Yujia Yankou

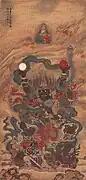
Ming dynasty (1368 - 1644) "Shuilu" ritual painting of the Wisdom King Mahācakra.

In the Qing dynasty (1644 - 1912), Zhuhong was admired by the early Qing emperors for his endeavor to emphasize and encourage strict monastic disciple, and his legacy was promoted by the imperial family. Around the same period, the Longchang Temple (Chinese: 隆昌寺; pinyin: "Lóngchāng Sì") located on Mount Baohua in Jiangsu province was gaining a reputation as a pre-eminent monastic center after the construction of a new ordination platform under the patronage of the emperors. In 1693, the third abbot of the temple, Deji Ding'an (Chinese: 德基定庵; pinyin: "Déjī Dìng'ān") eventually received Zhuhong's re-codified version of the "Yujia Yankou" rite. Under his supervision, Zhuhong’s version was reworked and more material was incorporated into it. Ding'an's reworked version was subsequently known as the "Huashan "Yankou"” (Chinese: 華山燄口; pinyin: "Huàshān Yànkǒu") liturgy. The prestige of Longchang Temple at the time meant that monastics from various parts of China were travelling in great numbers to be ordinated at the temple. While post-ordination training was not compulsory, records show that most monks who received their ordination chose to stay in the temple afterwards and received training, which mostly focused on the study of liturgy and ritual. This included the pronunciation of the hanzi (Chinese characters) used to transliterate Sanskrit names and spells, the learning of the complex mudrās used for performances of the "Yujia Yankou" rite, ritual details related to a whole repertoire of post-mortem rites and finally, ordination ritual and procedure. Most monks returned to their home temples while others took up residence and administrative responsibilities in other monasteries in the different parts of China. In this way, Ding'an's finalized version of the "Yujia Yankou" rites, taught to the monks who were receiving training at Longchang Temple, came to become the dominant liturgy of the rite throughout China, resulting in a more or less standardized form of the liturgy.